Major League Baseball

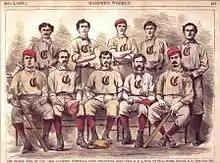
The Cincinnati Red Stockings were the first professional major league team.

Formed in 1876 and 1901, respectively, the NL and AL cemented their cooperation with the National Agreement in 1903, making MLB the oldest major professional sports league in the world. They remained legally separate entities until 2000, when they merged into a single organization led by the commissioner of baseball. Baseball's first all-professional team, the Cincinnati Red Stockings, was founded in 1869. The first few decades of professional baseball saw rivalries between leagues, and players often jumped from one team or league to another. These practices were essentially ended by the National Agreement of 1903, in which AL and NL agreed to respect each other's player contracts, including the contentious reserve clause, which bound players to their teams.